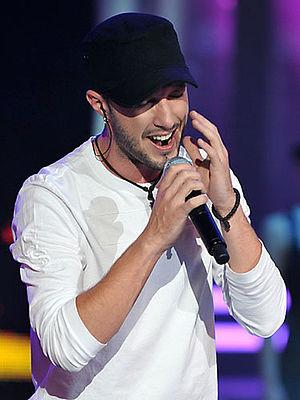
Vukašin Brajić est un chanteur bosnien et serbe, né le 9 février 1984 à Sanski Most.